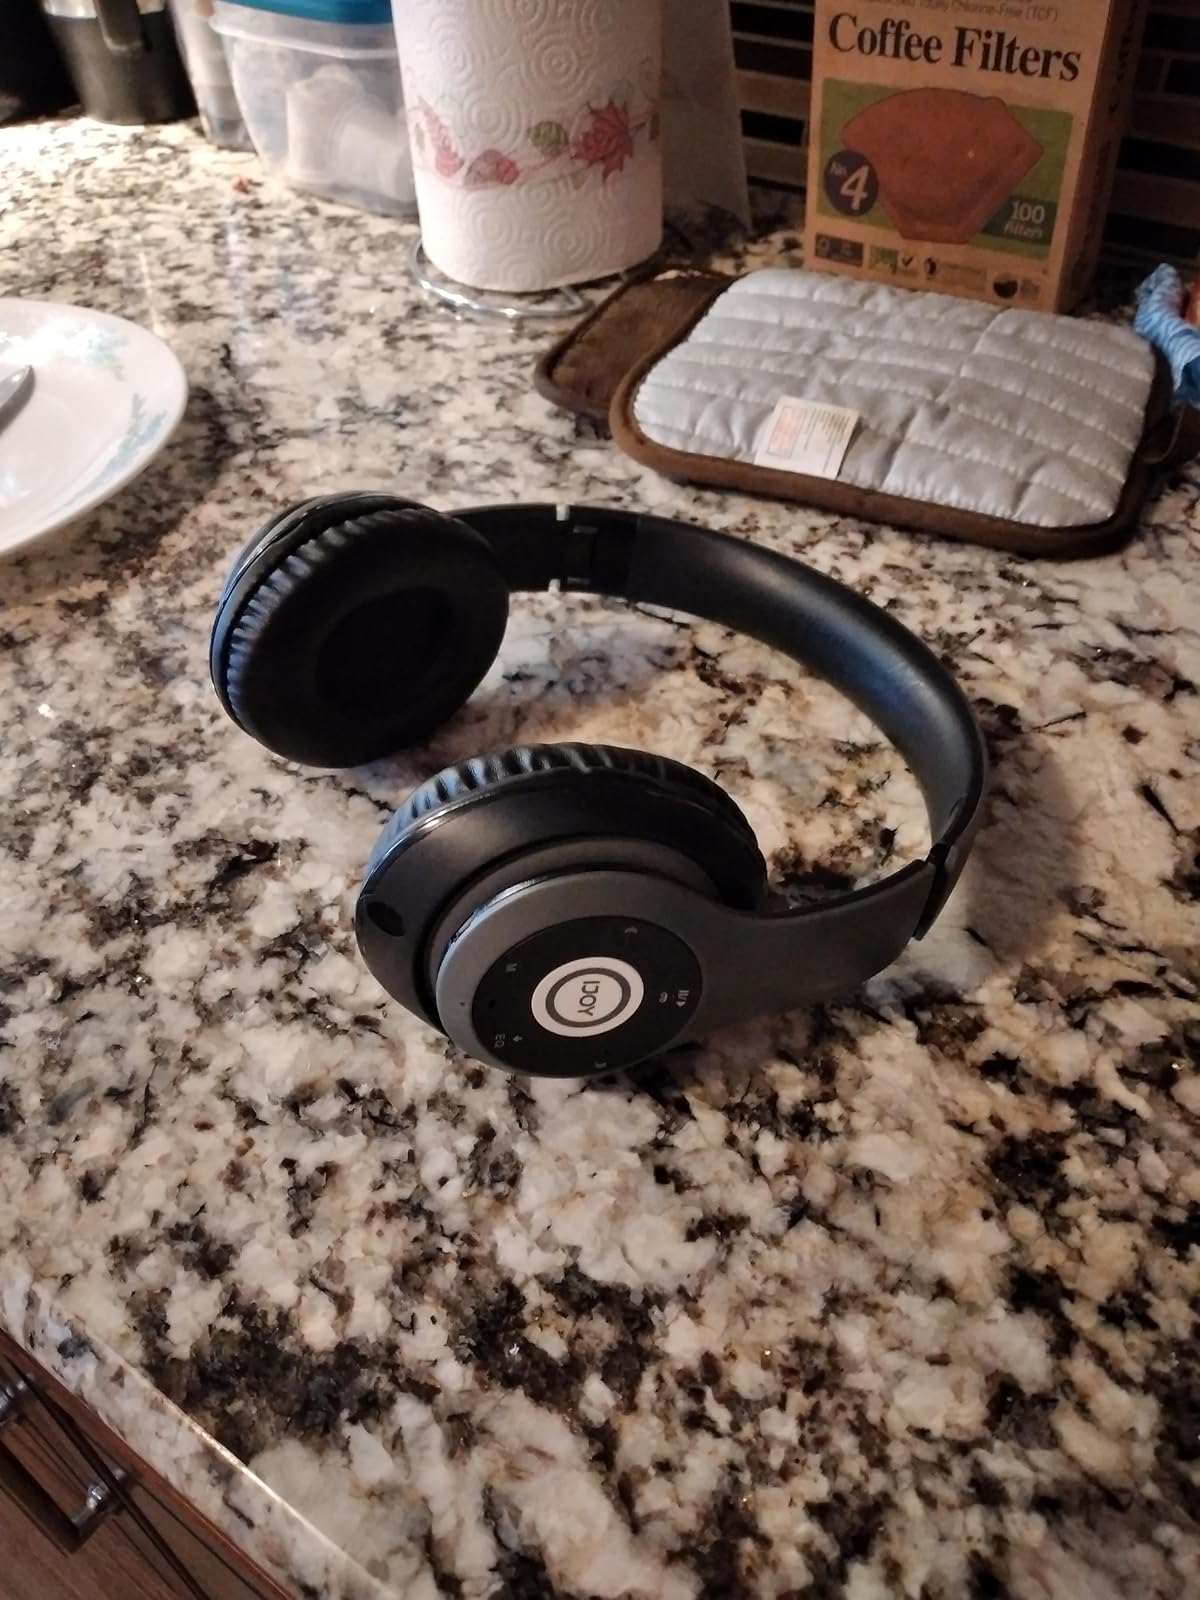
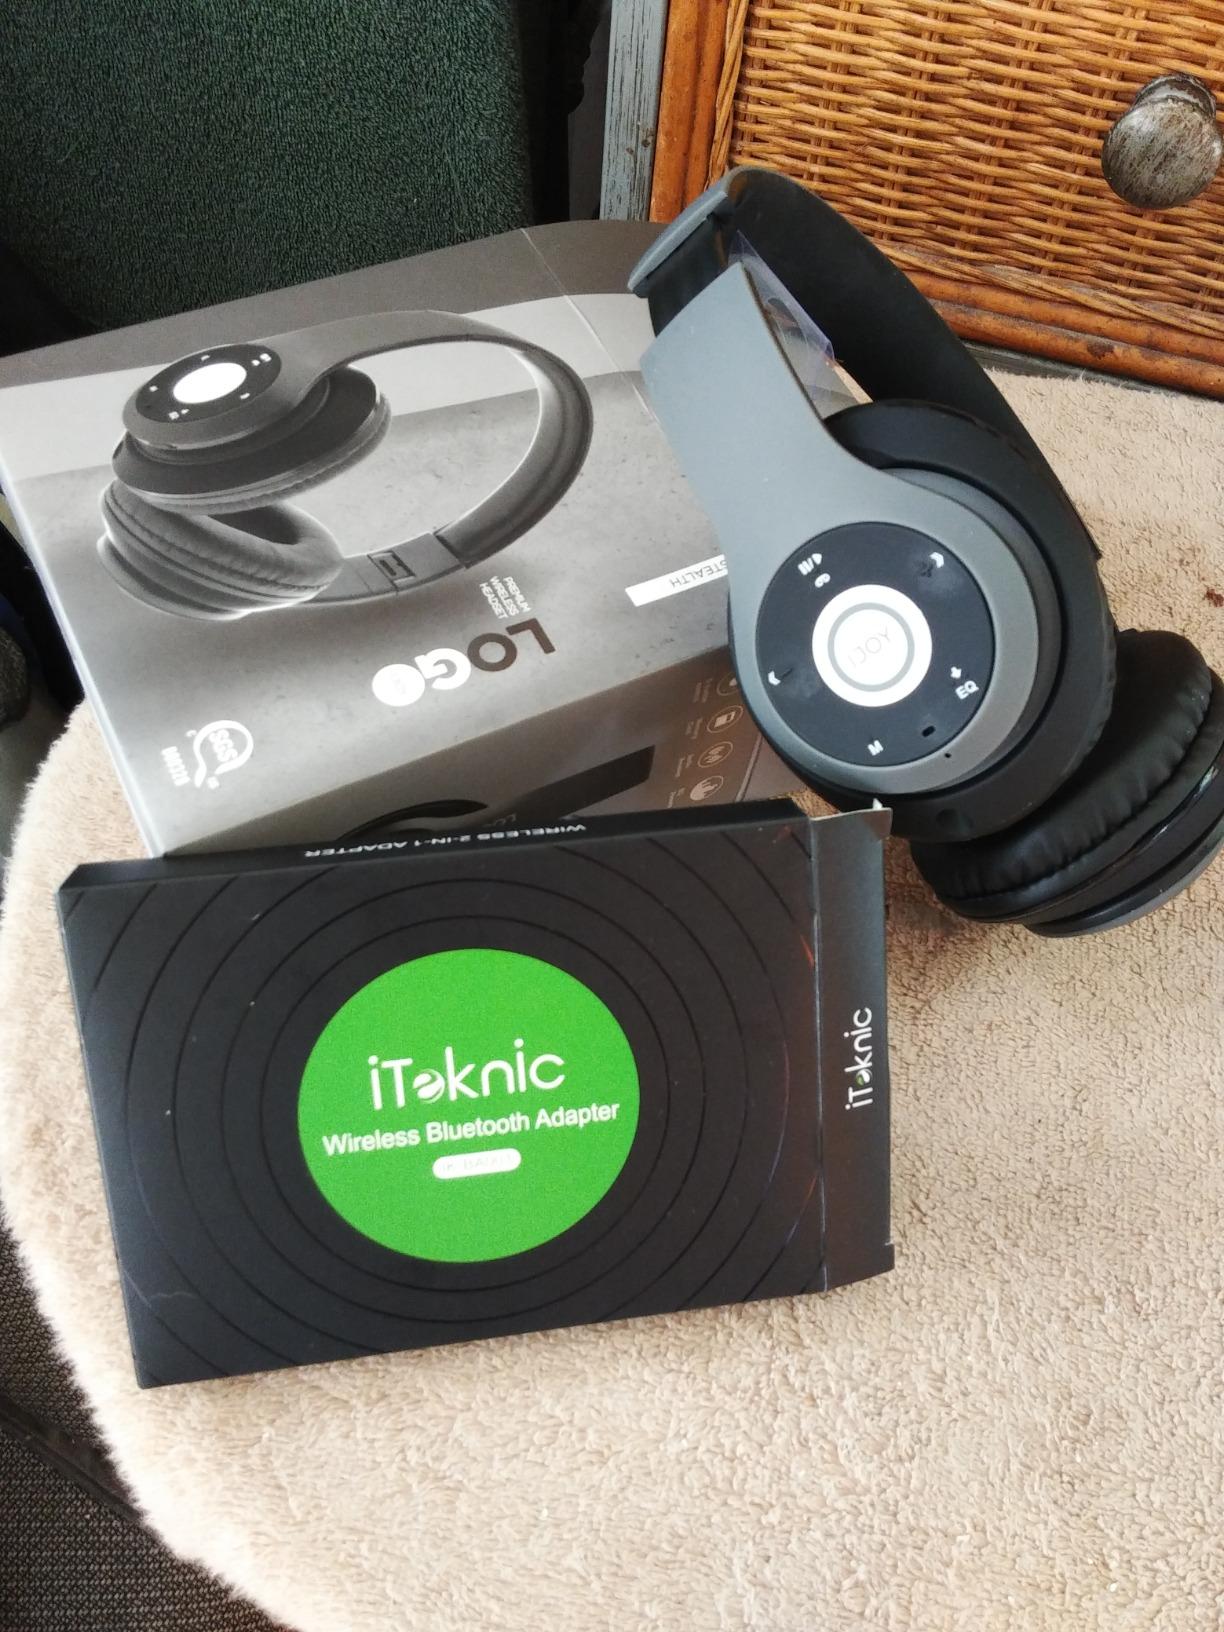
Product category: headphones
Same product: yes